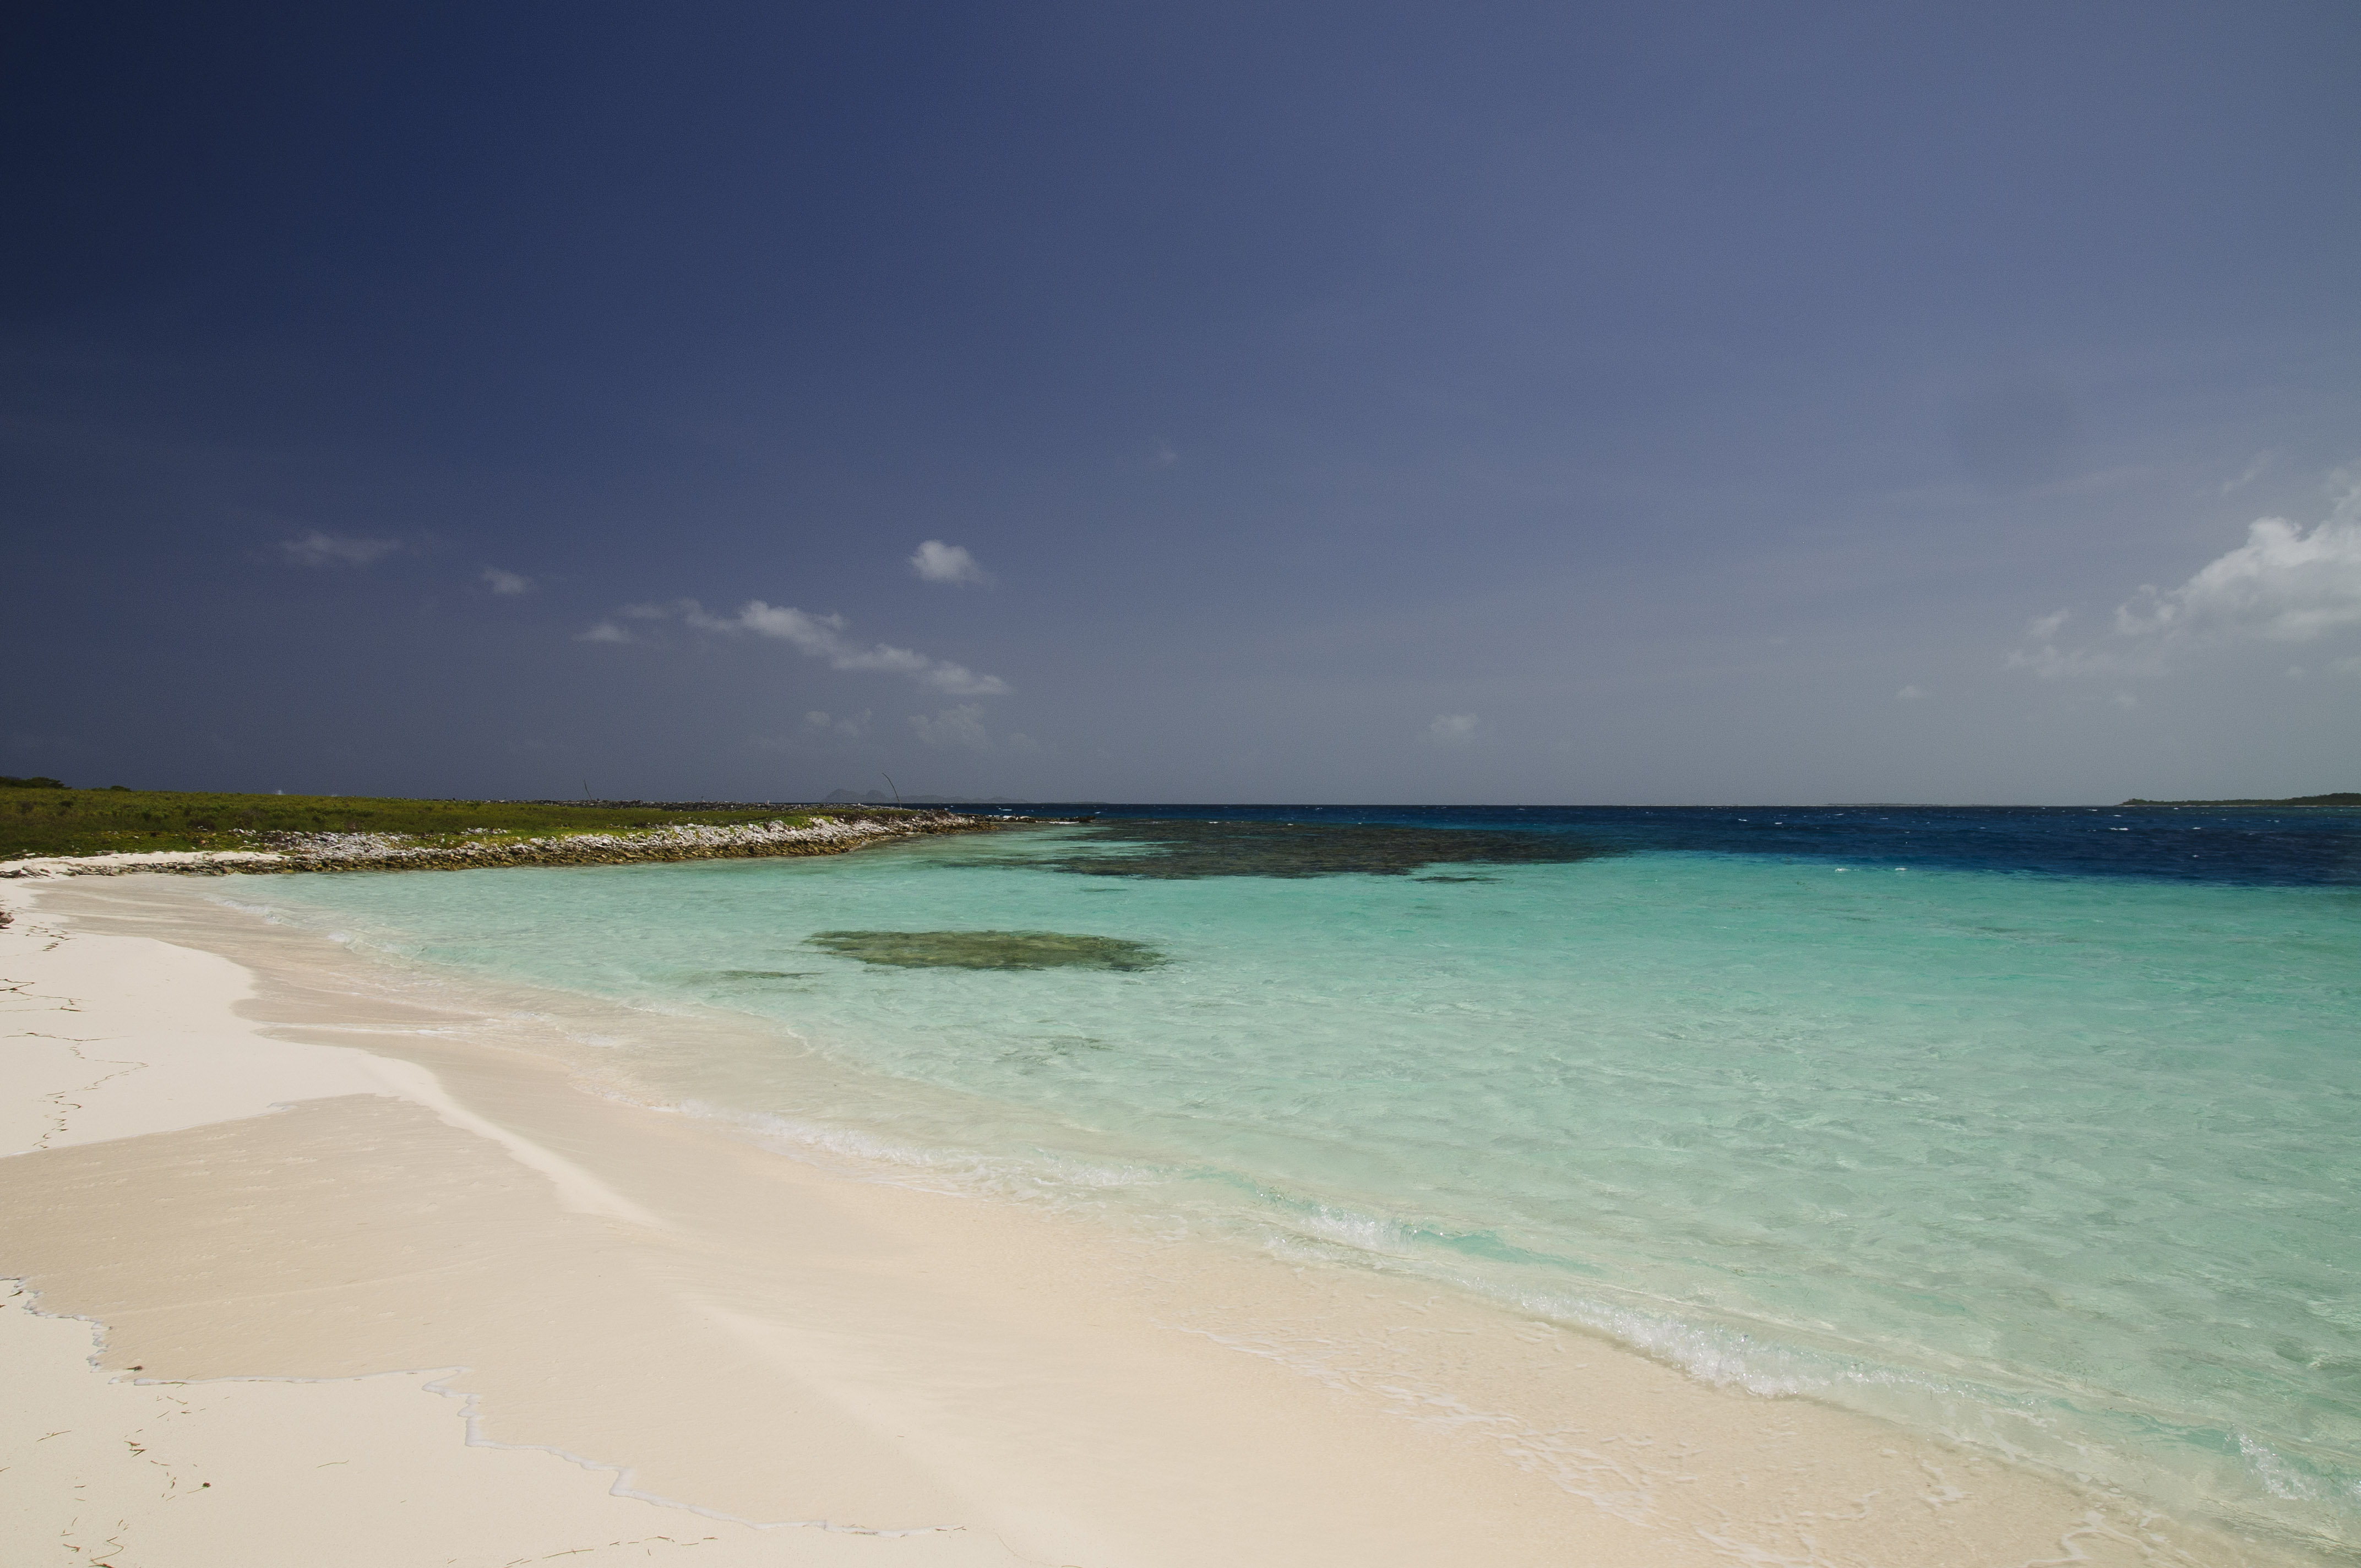
beach, sea, coast, sand, ocean, horizon, shore, wave, vacation, lagoon, bay, island, nikon, body of water, venezuela, caribbean, tropics, cape, d300, losroques, wind wave